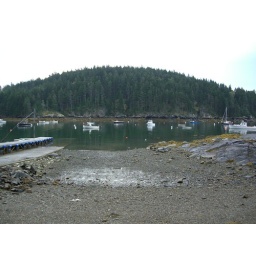
Some boats at the boat launch in Seal Cove